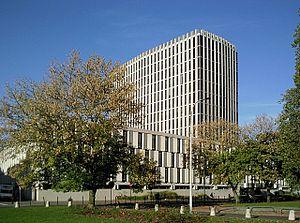
Le palais de justice de Lille est situé avenue du Peuple Belge, dans le quartier du Vieux-Lille. Construit sur l'emplacement de l'ancien palais de justice de 1839, il a été inauguré en 1970.
Lille est une ville du nord de la France, préfecture du département du Nord et chef-lieu de la région Hauts-de-France.
L'avenue du Peuple-Belge est un espace public urbain de la commune de Lille dans le département français du Nord. Cette avenue du quartier du Vieux-Lille est réalisée de 1929 à 1965 sur l'ancien bassin de la Basse Deûle. Cet ancien canal fait l'objet de projets de remise en eau.